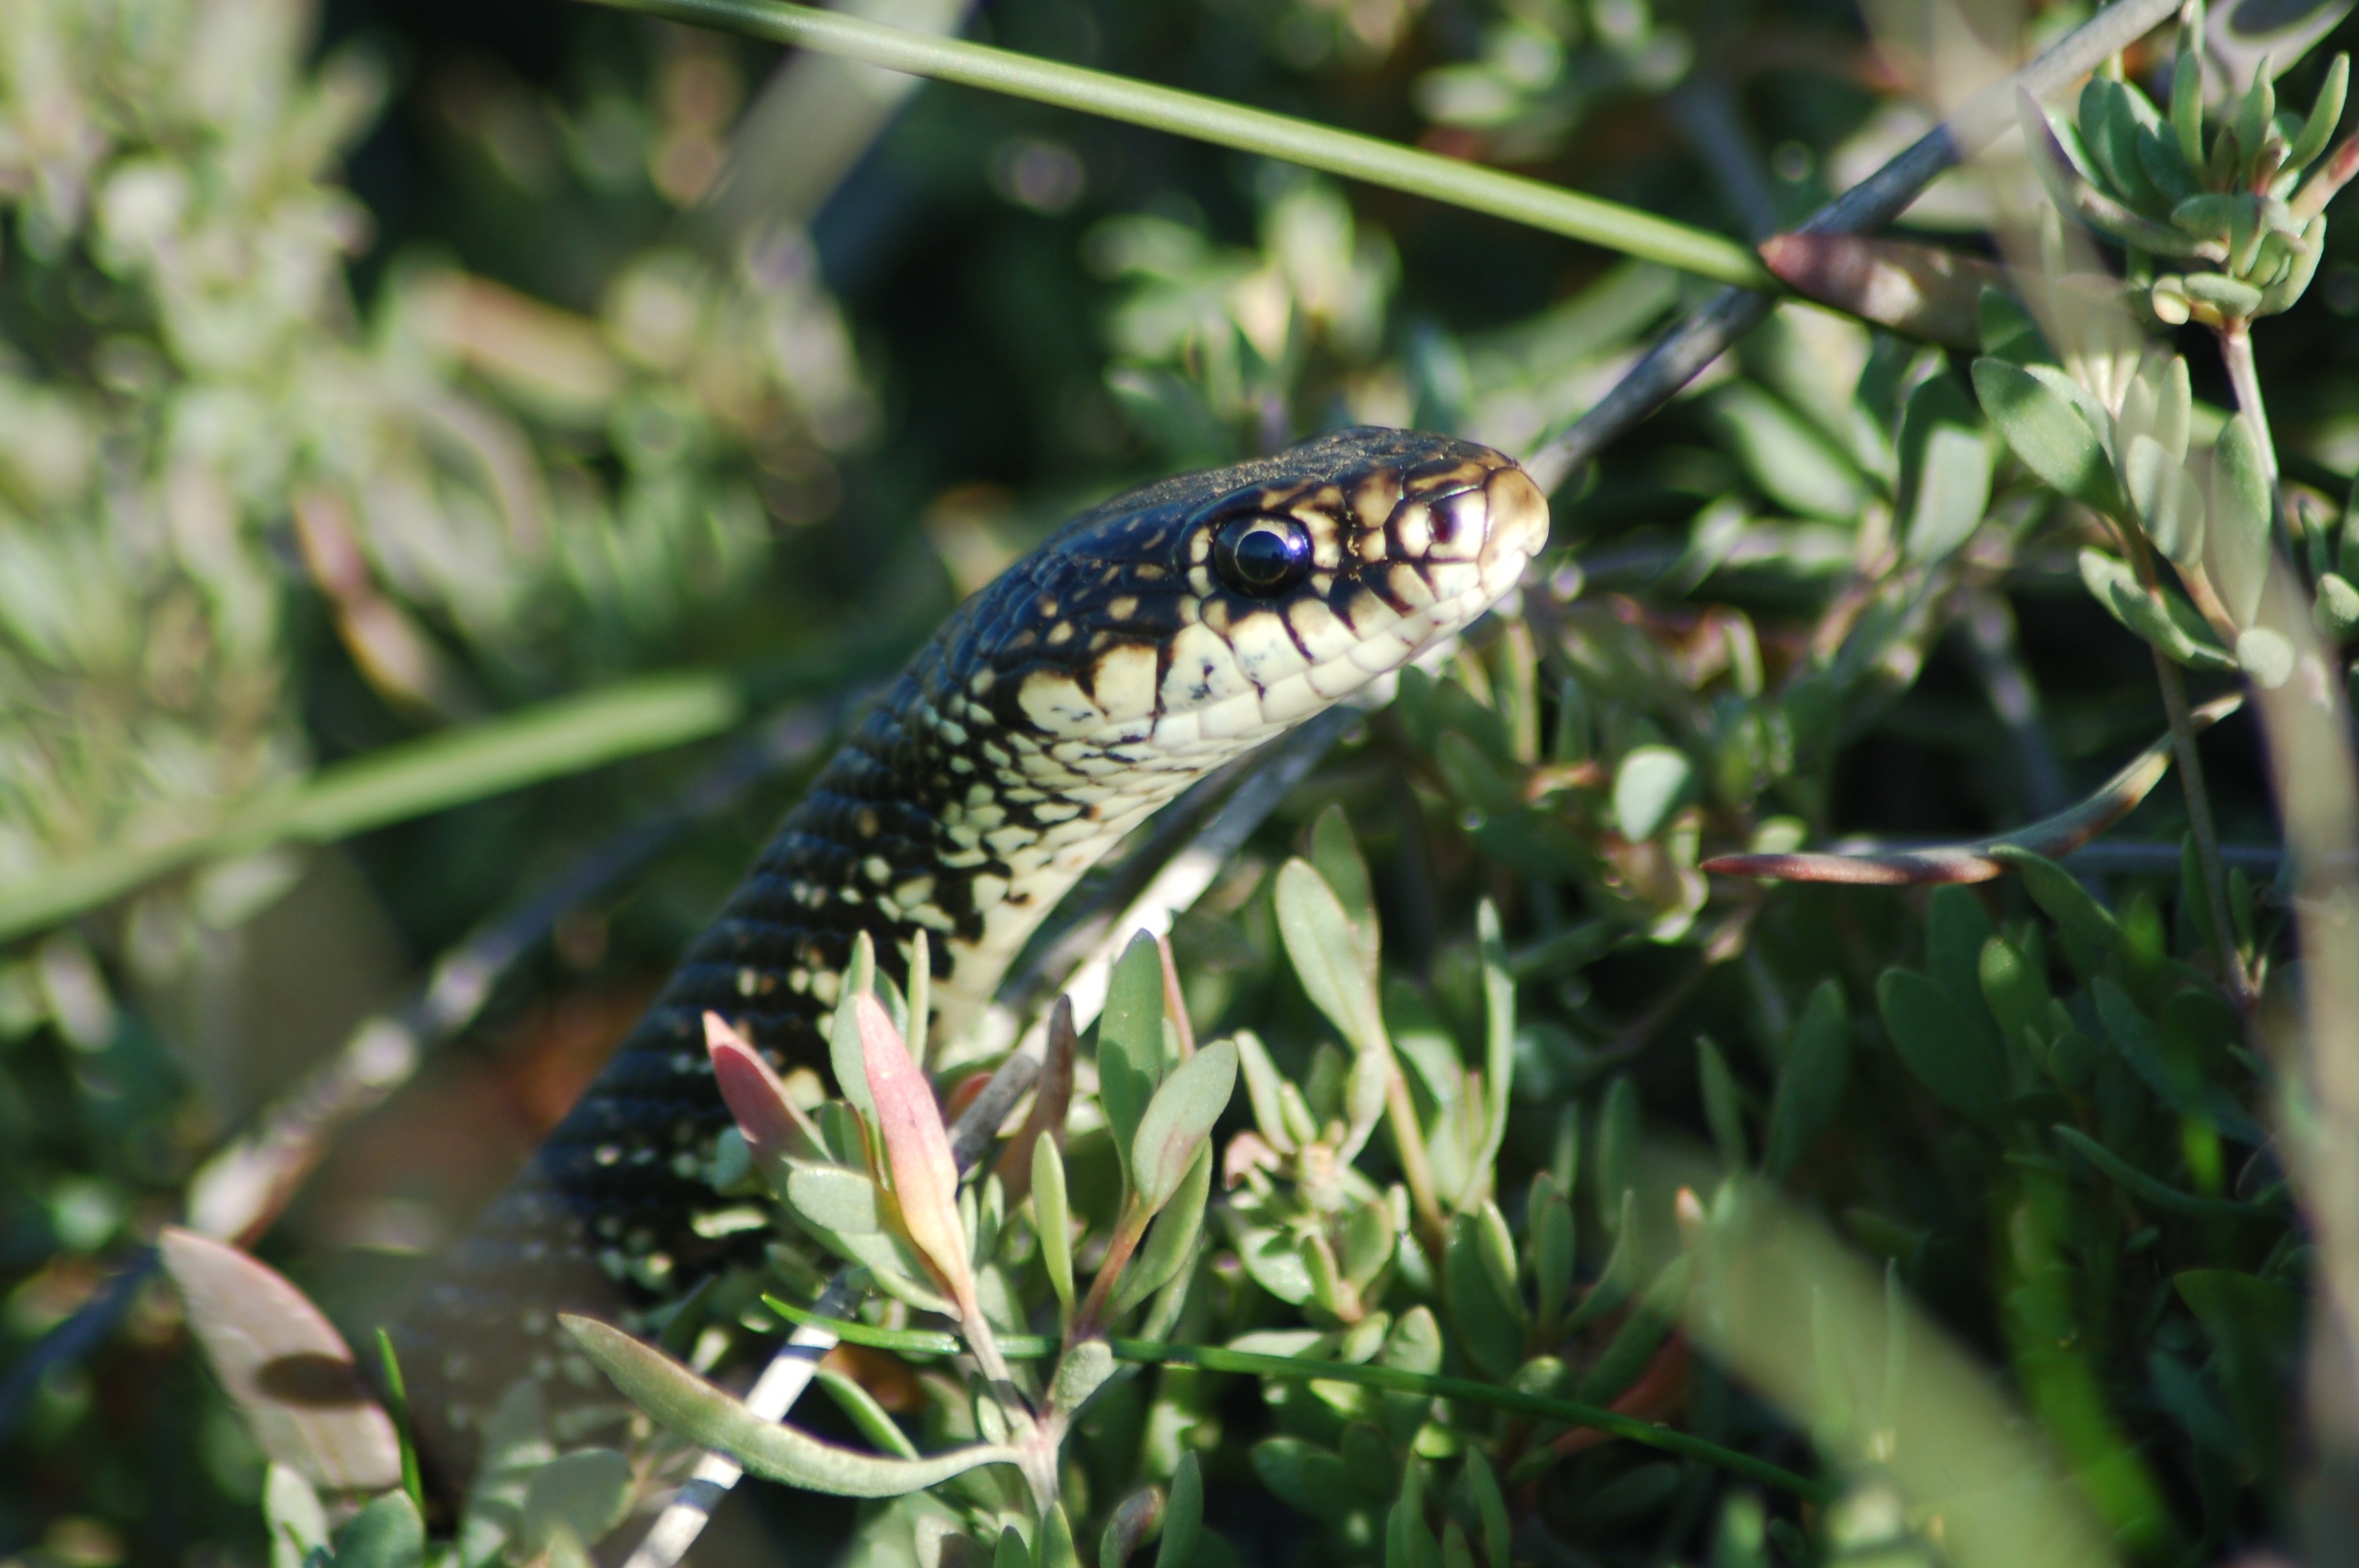
nature, grass, flower, wildlife, jungle, insect, botany, butterfly, reptile, fauna, invertebrate, tropics, macro photography, scaled reptile, moths and butterflies